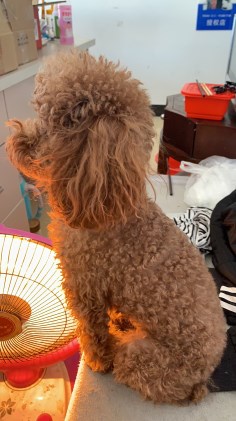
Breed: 7449-n000128-teddy